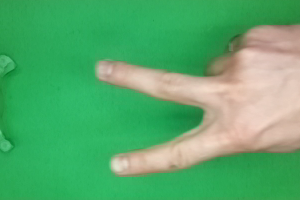
Label: scissors